John T. Grant

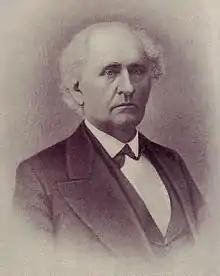

He was born and raised on a farm near Athens, Georgia and graduated from the University of Georgia in 1833 with a degree in forestry.